Stary Port Street, Bydgoszcz

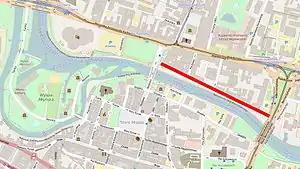
View of the street from Brda river

Stary port Street ("Old harbour street") is located in Bydgoszcz Old Town, Poland, along the northern bank of Brda river. It bears several buildings registered on the Kuyavian-Pomeranian Voivodeship Heritage List.